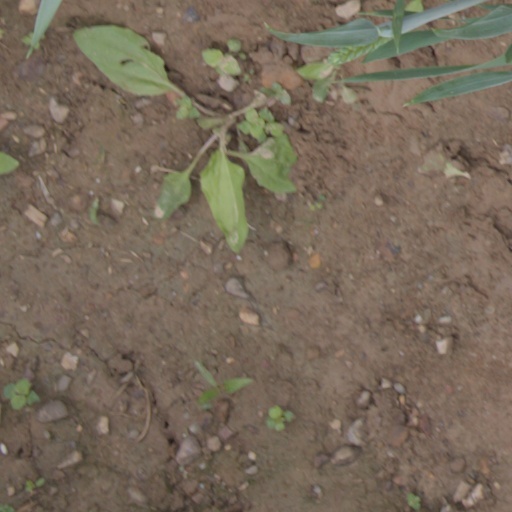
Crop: wheat